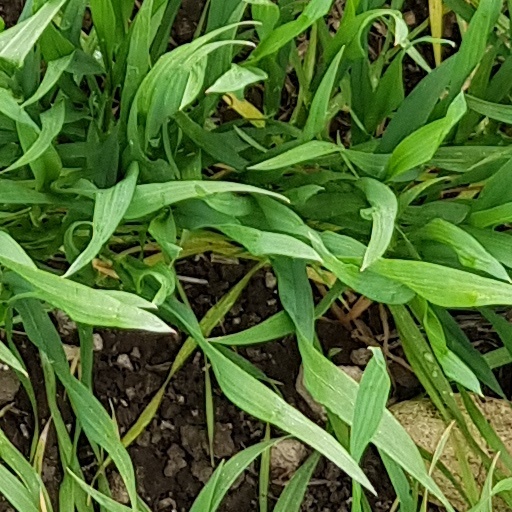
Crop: wheat